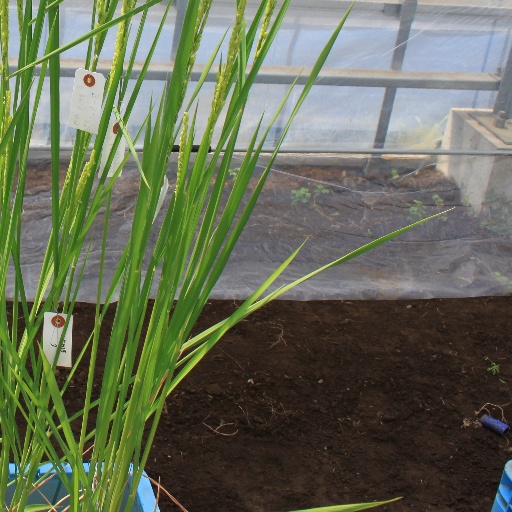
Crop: rice